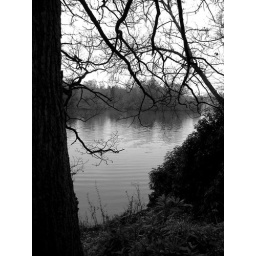
view in black and white